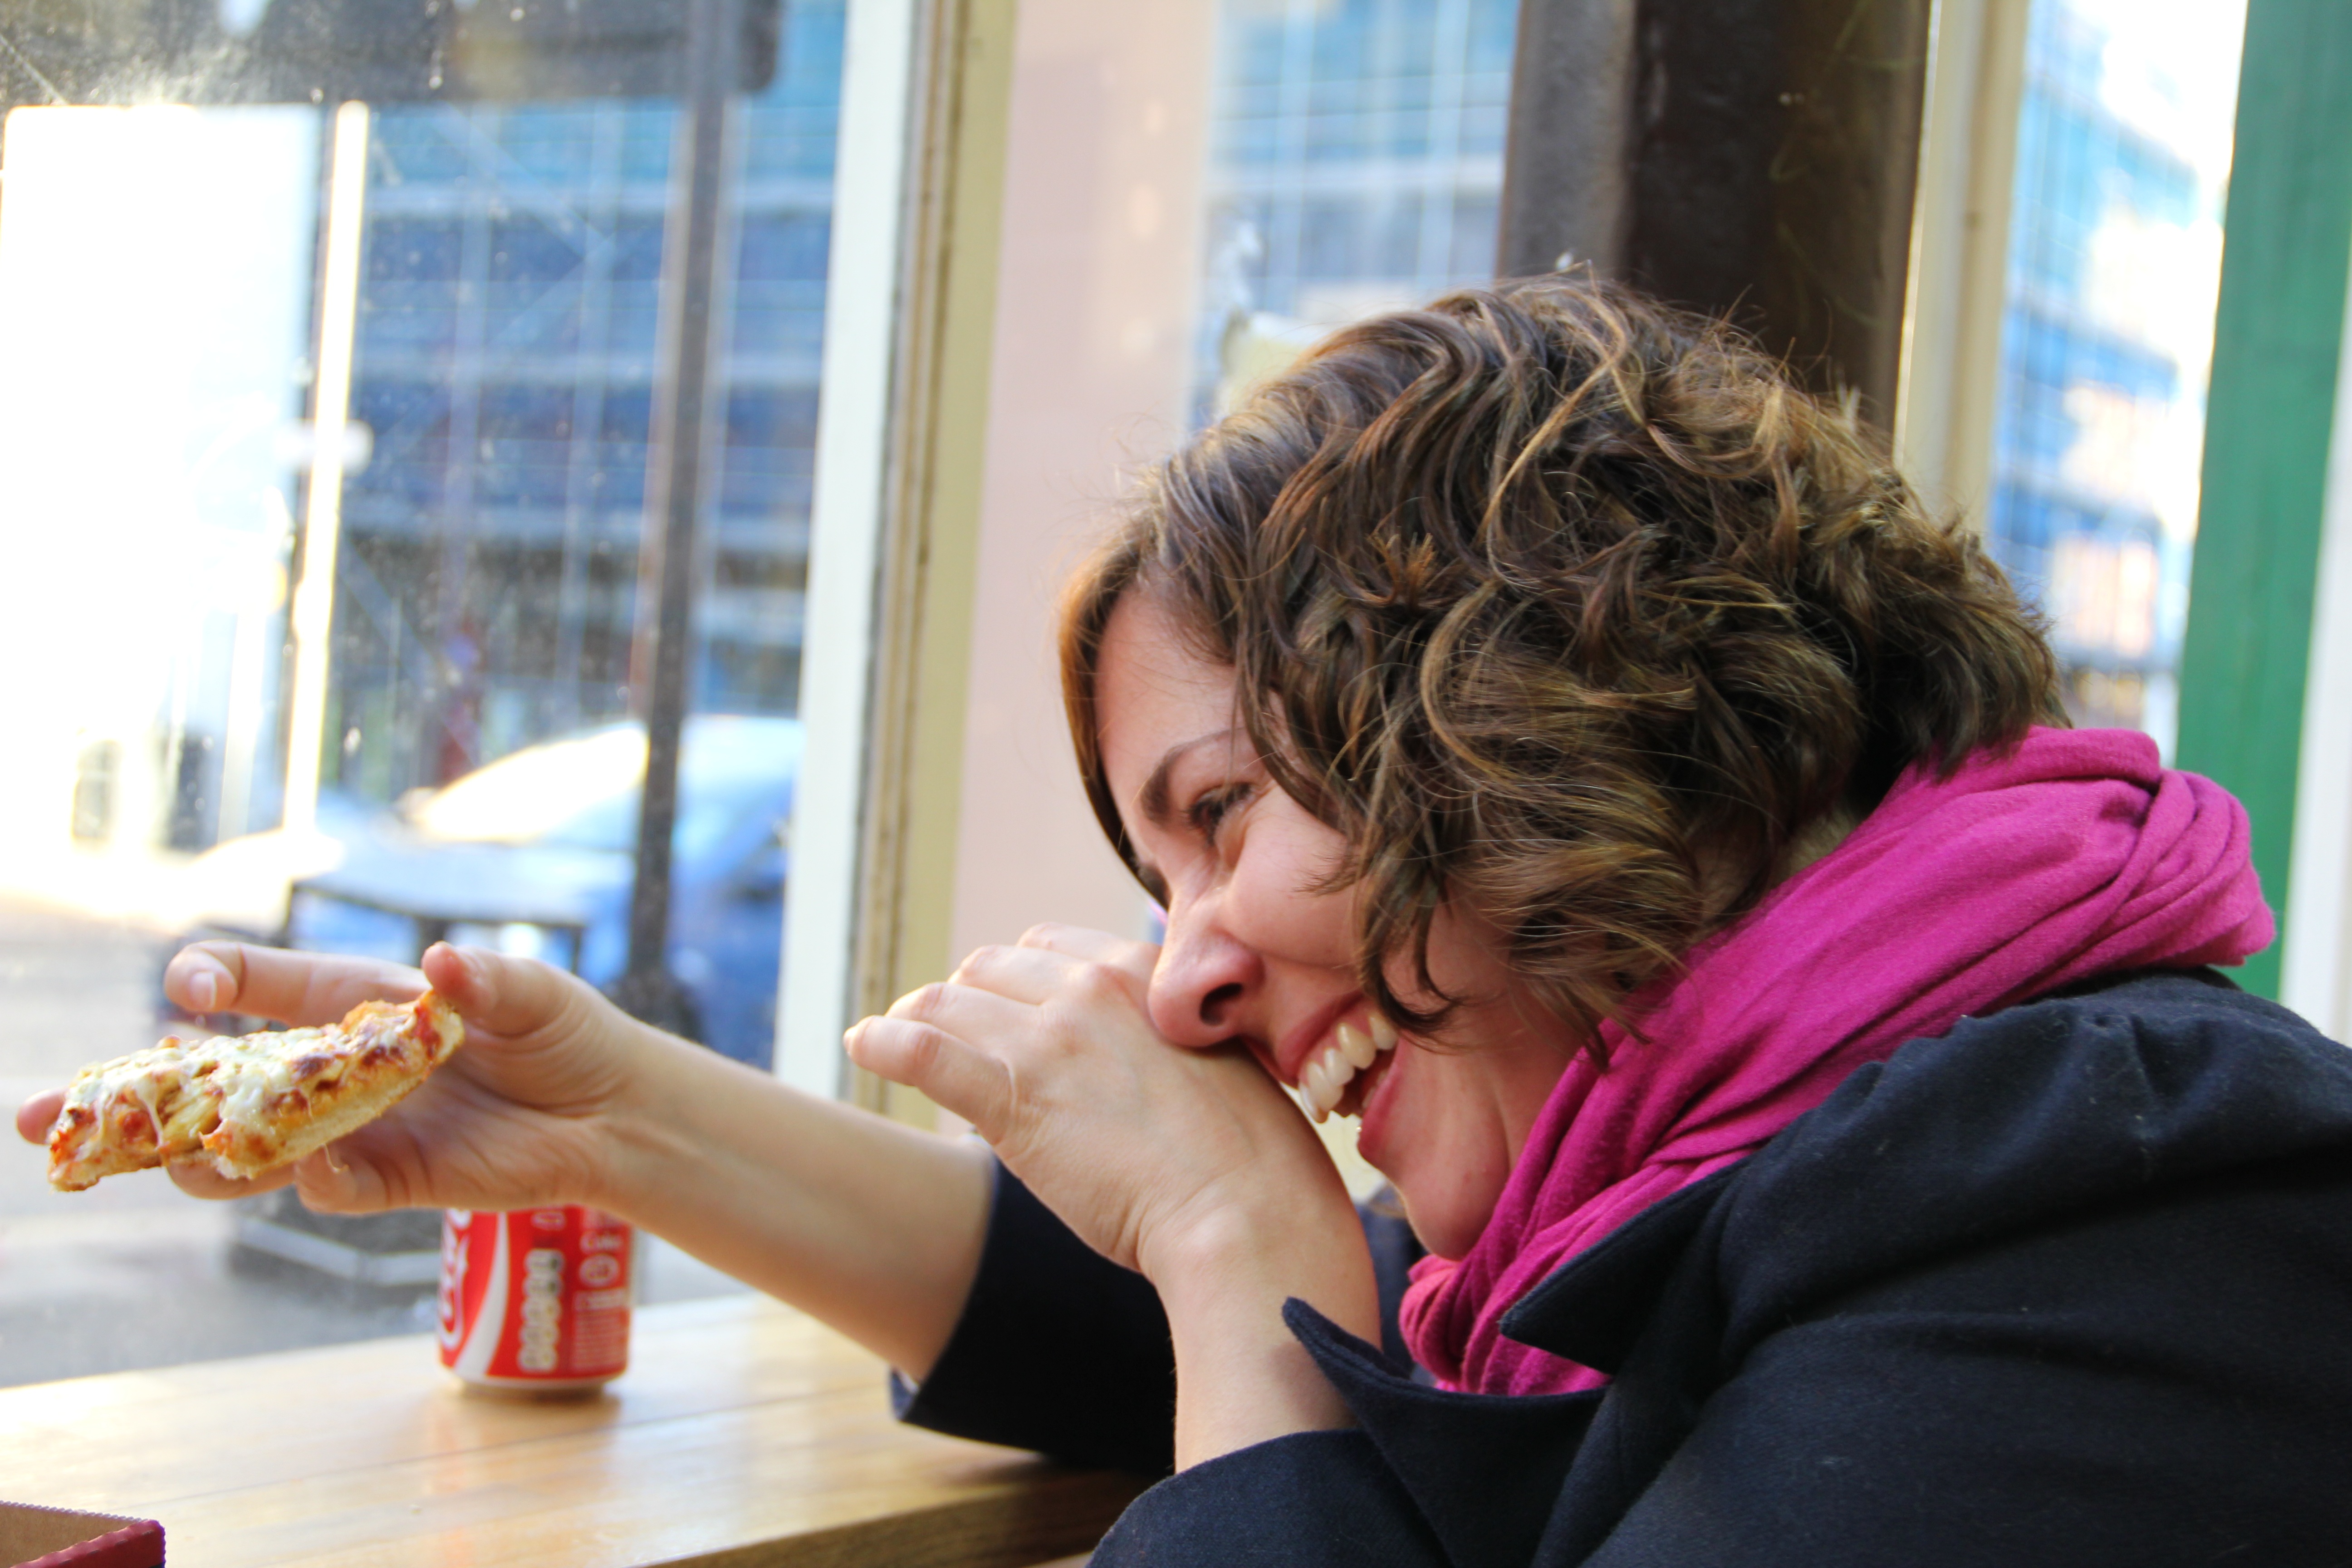
person, woman, female, smiling, pizza, laugh, laughing, eating, fun, happy, happiness, casual, interaction, human action